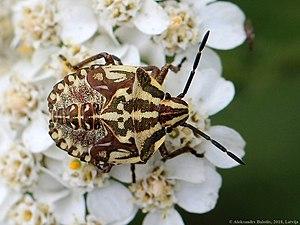
Carpocoris purpureipennis est une espèce d'insectes du sous-ordre des hétéroptères de la famille des Pentatomidae.